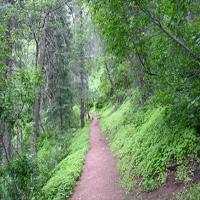
Weather: cloudy or overcast